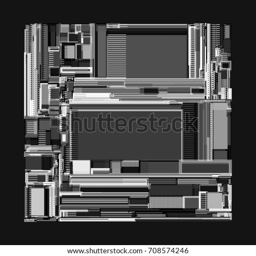
vector illustration of a complex geometric pattern reminiscent of a futuristic cityscape from top view